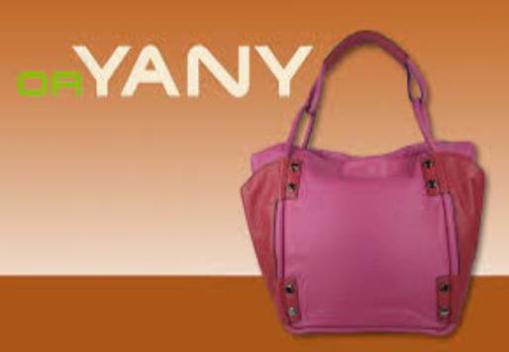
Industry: Clothes